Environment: real
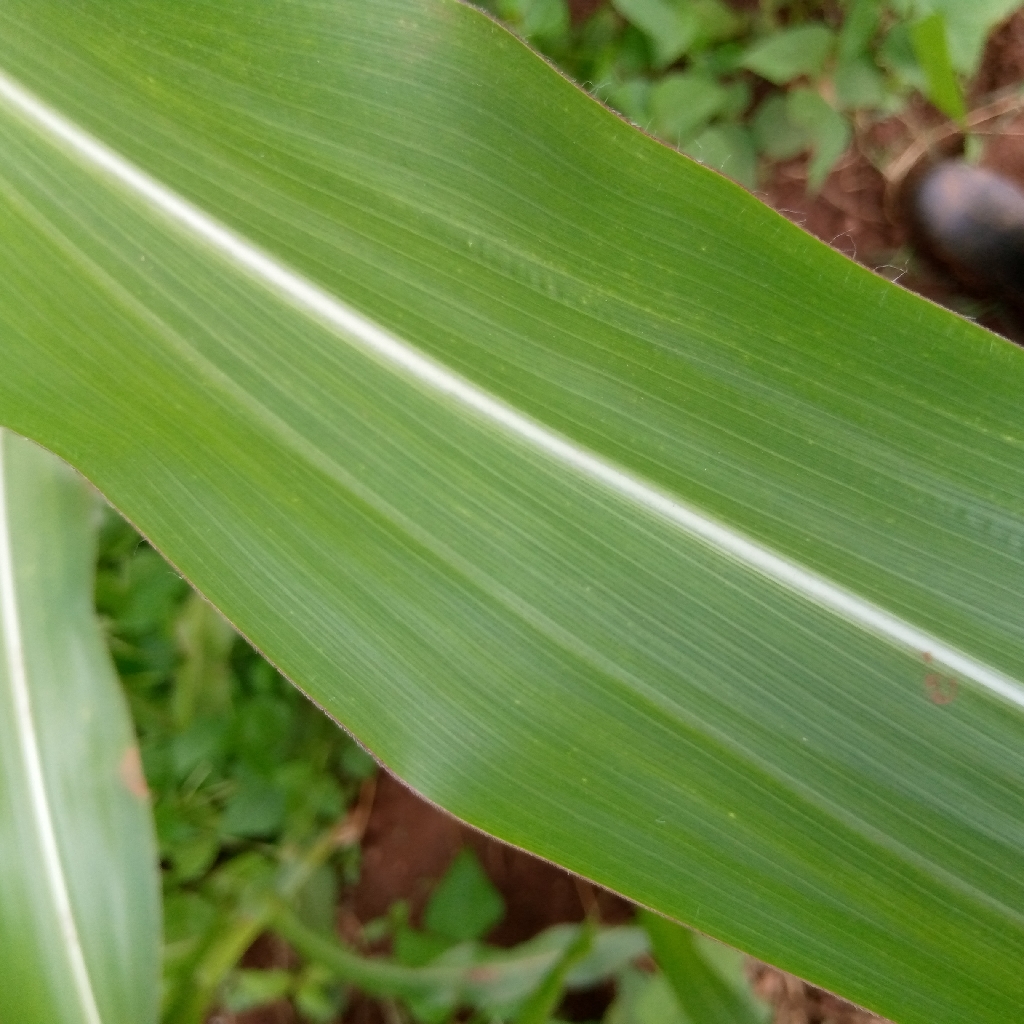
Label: healthy